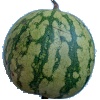
Label: watermelon